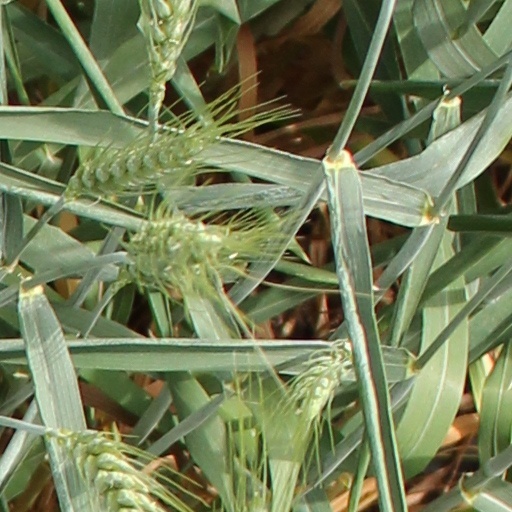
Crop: wheat